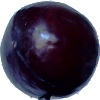
Label: Plum 2